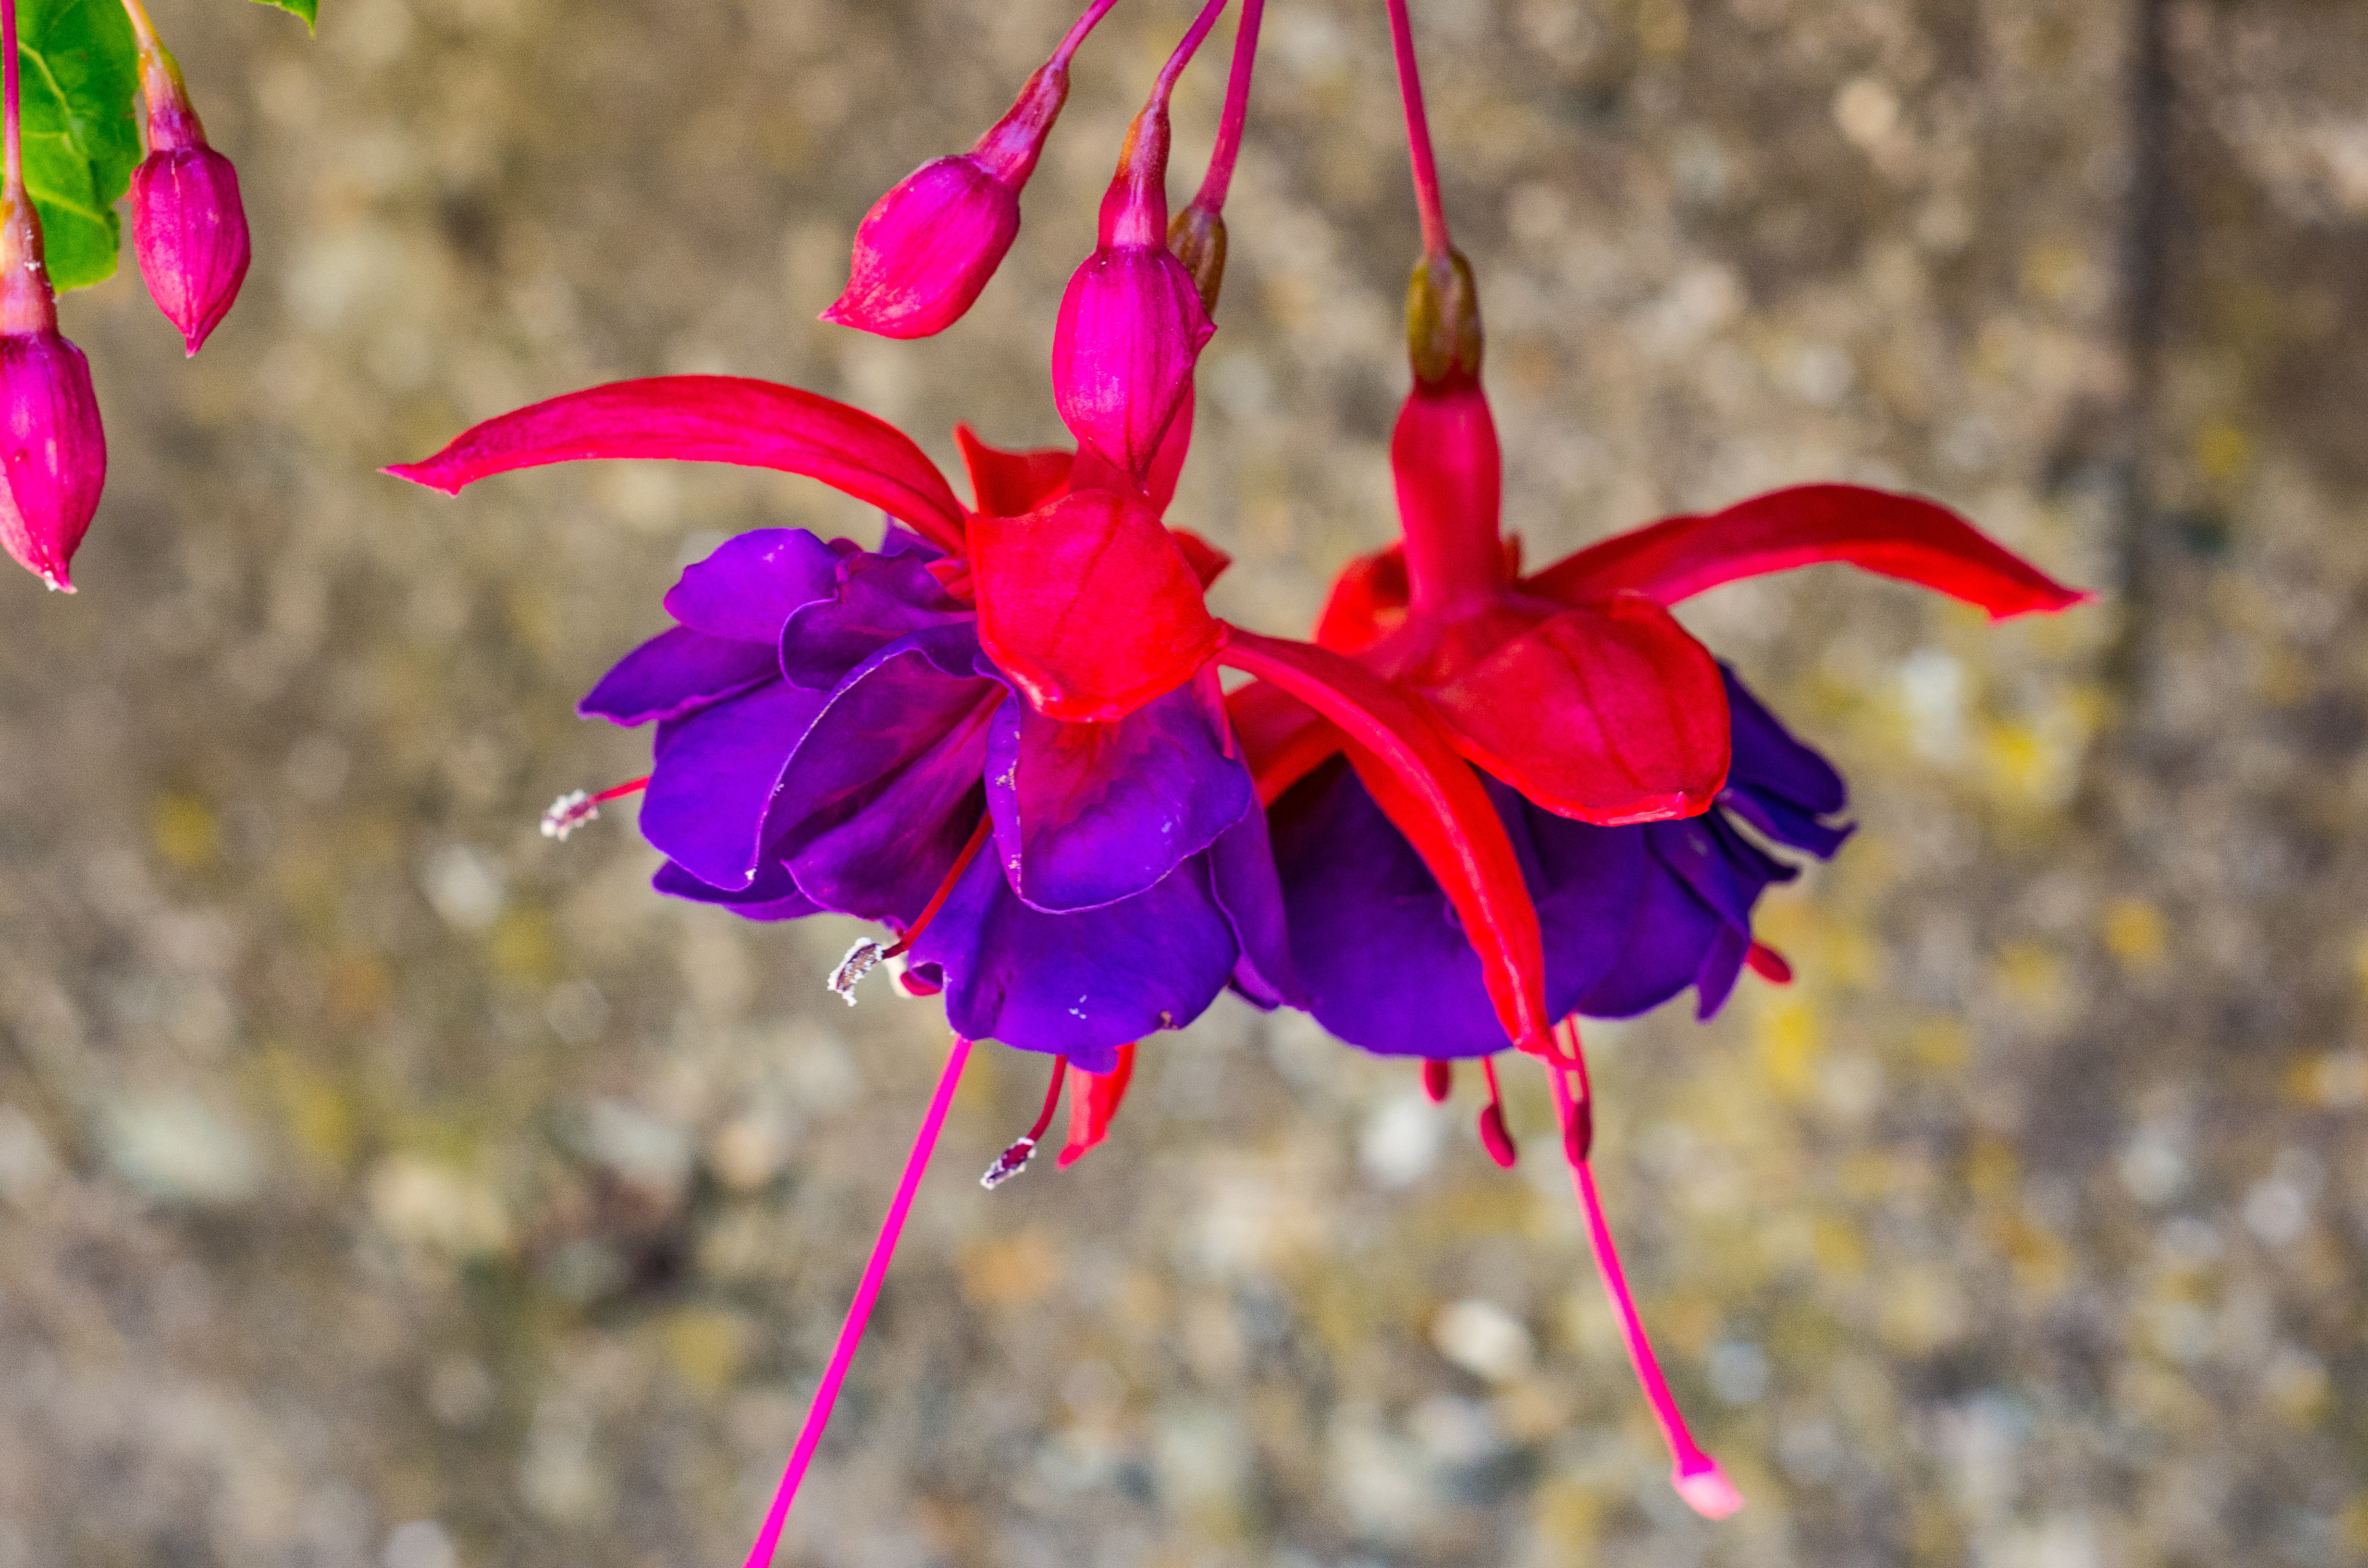
nature, blossom, plant, leaf, flower, purple, petal, bloom, spring, red, botany, colorful, garden, flora, wildflower, outdoors, petals, fuchsia, vibrant, macro photography, flowering plant, plant stem, land plant